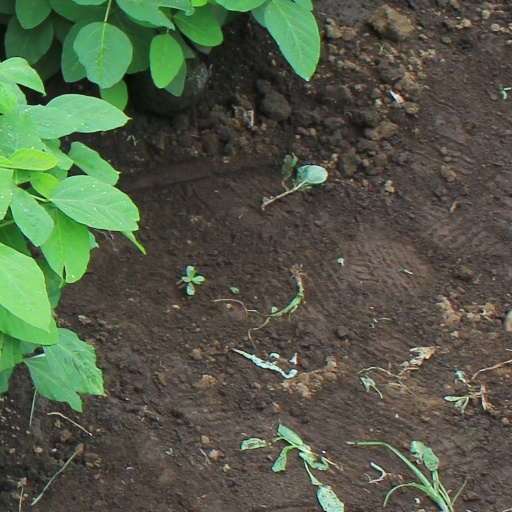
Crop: soybean